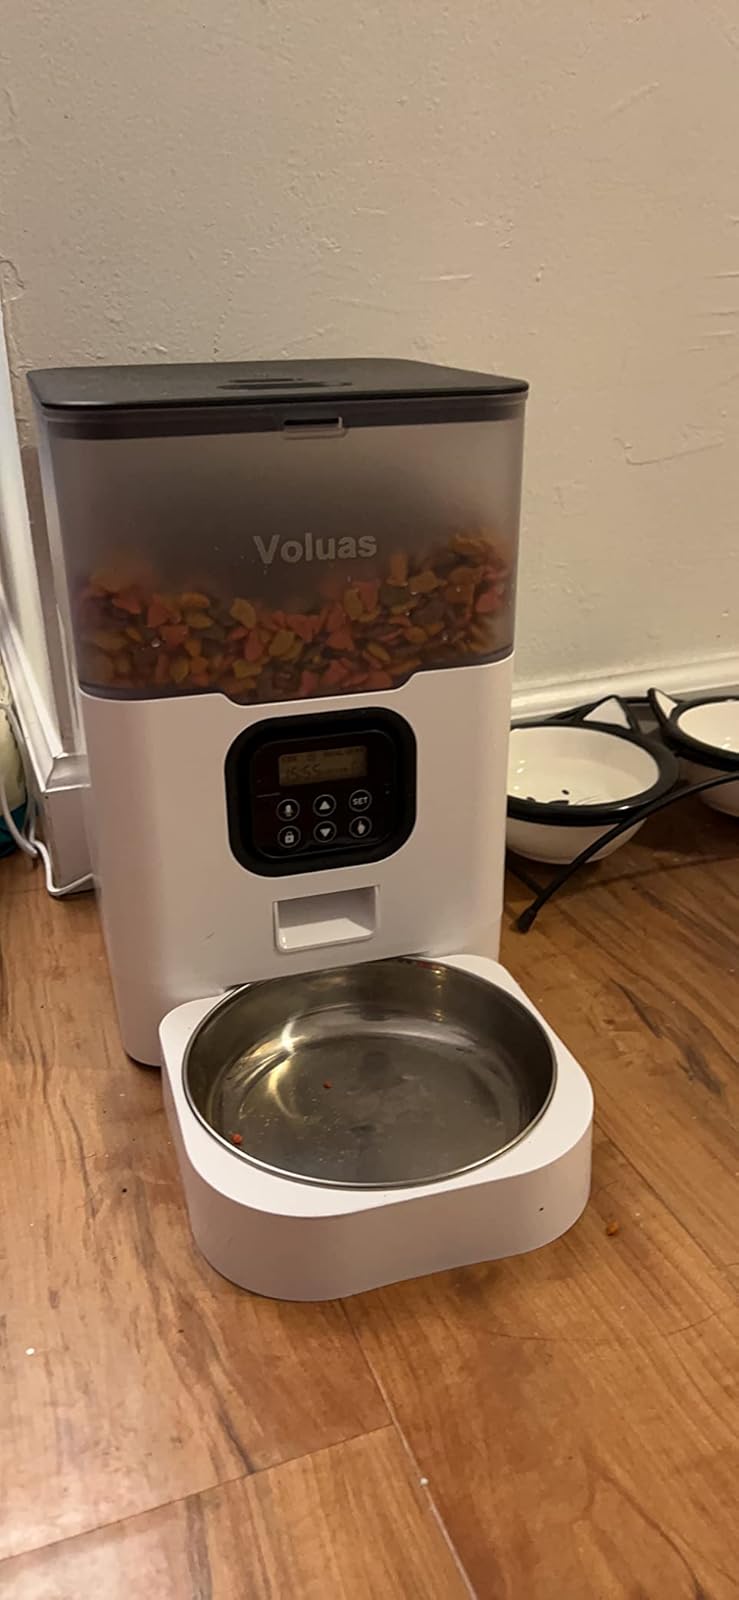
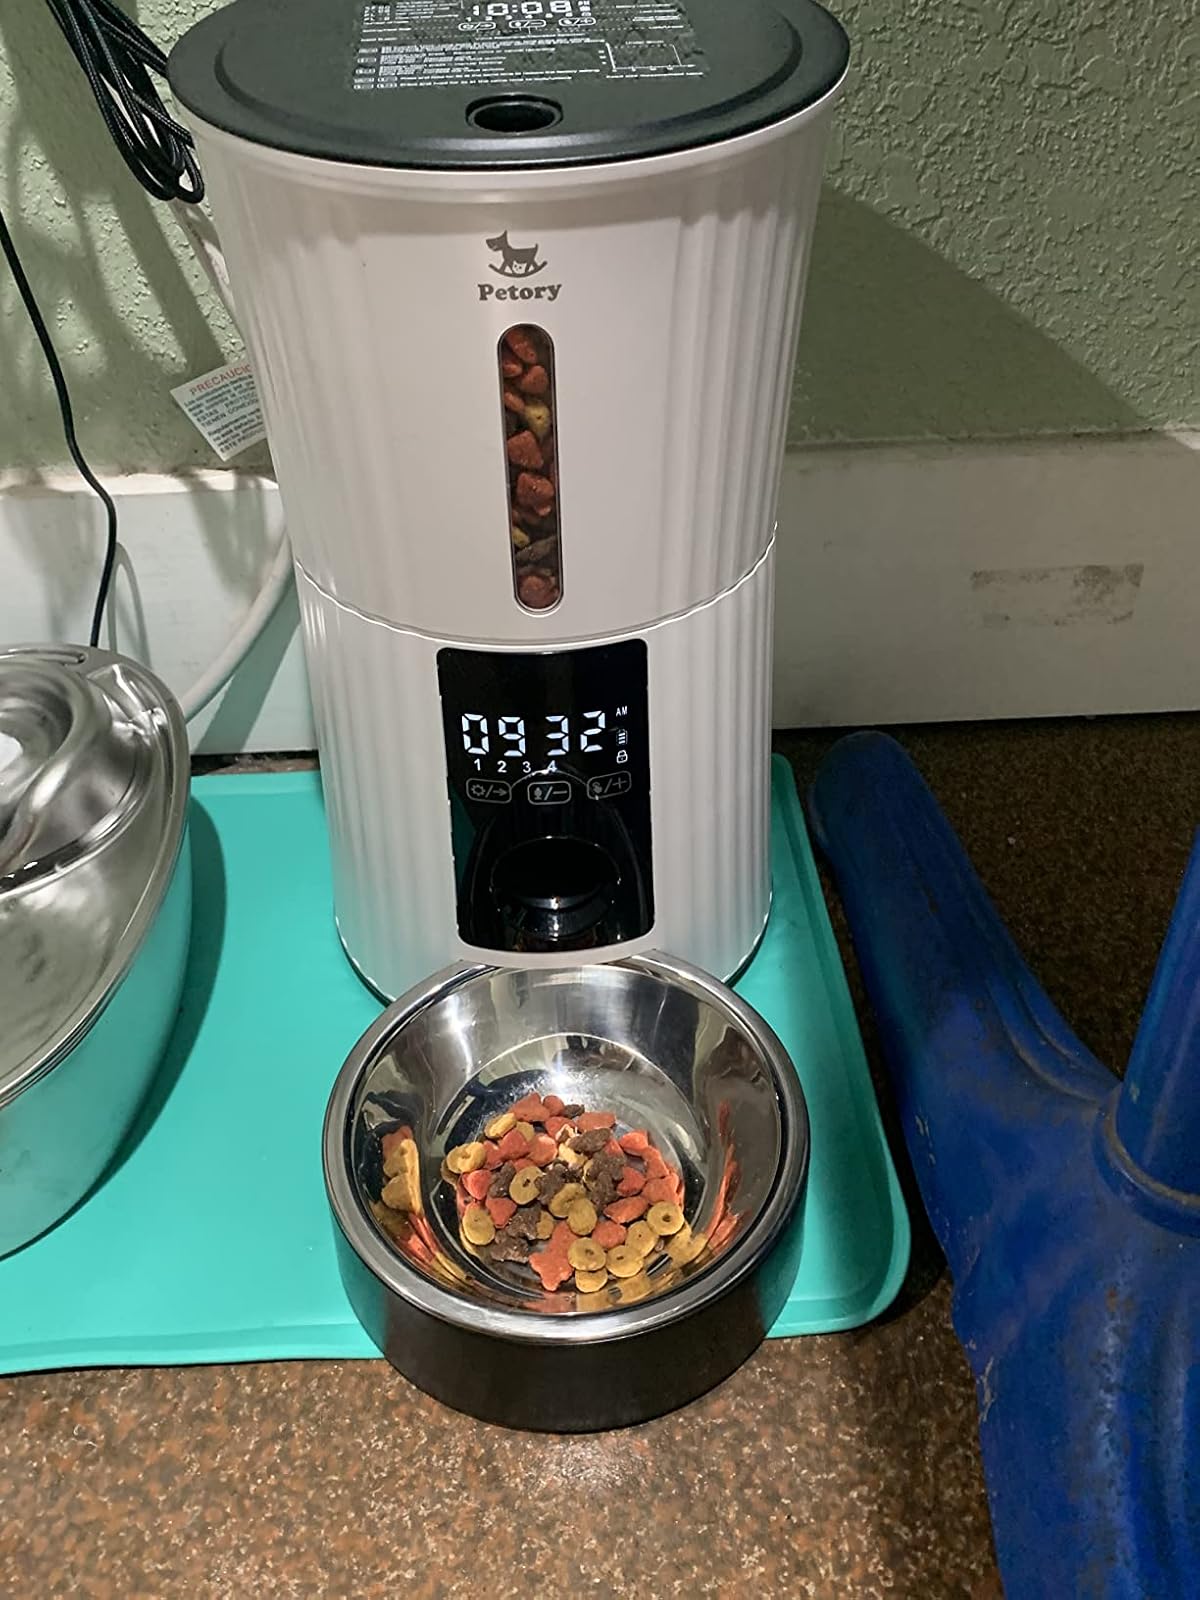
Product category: items_feeder
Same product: no